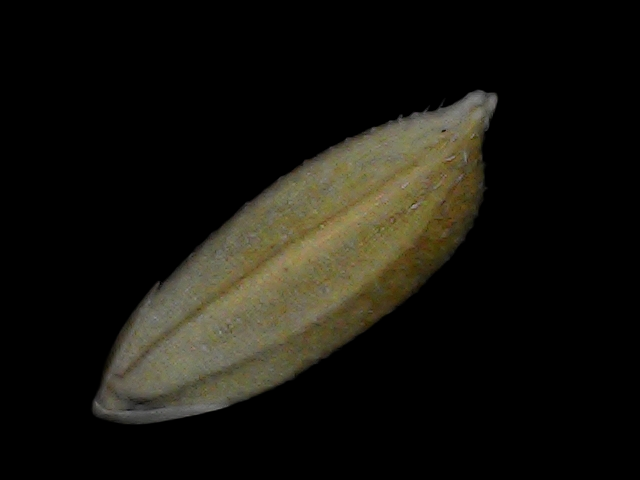
Rice variety: Bd93